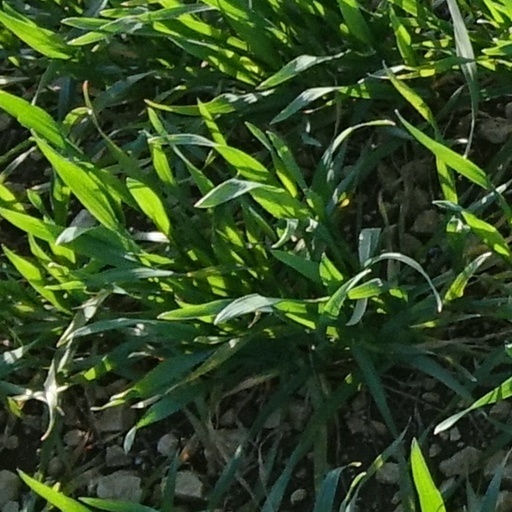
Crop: wheat